Charles Richardson (Royal Navy officer)

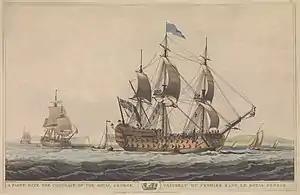

"Phoenix" returned to England in August 1793, Richardson having been promoted to midshipman and then master's mate by this time. Here he left the frigate, and joined instead the 74-gun ship of the line HMS "Alexander" on 28 December, serving in Admiral Lord Howe's Channel Fleet. The captain of "Alexander", Captain Thomas West, wanted to replace Richardson with his own nephew, and made it known to the other officers that this was his goal. Despite this Richardson continued onboard, and while serving on "Alexander" he passed his examination for promotion to lieutenant. Towards the beginning of 1794 Richardson heard of the plan to remove him, and in response to it he successfully demanded of West his discharge from the ship. He took a boat to another ship of the line in the fleet, the 100-gun HMS "Royal George". "Royal George" was the flagship of Vice-Admiral Sir Alexander Hood, and Hood took Richardson on as a master's mate in that vessel after Strachan provided a good report on him to the admiral. Richardson fought in "Royal George" at the action of 29 May 1794 and then at the subsequent Glorious First of June in both of which the ship was heavily engaged, having 92 casualties from a crew of 866. On 4 August of the same year, he was promoted to lieutenant and sent to join the 28-gun frigate HMS "Circe" in Admiral Adam Duncan's North Sea Fleet.